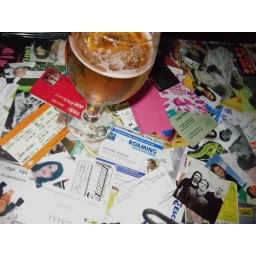
Picture of table in Manchester bar in the gothic quarter in Barcelona, Spain